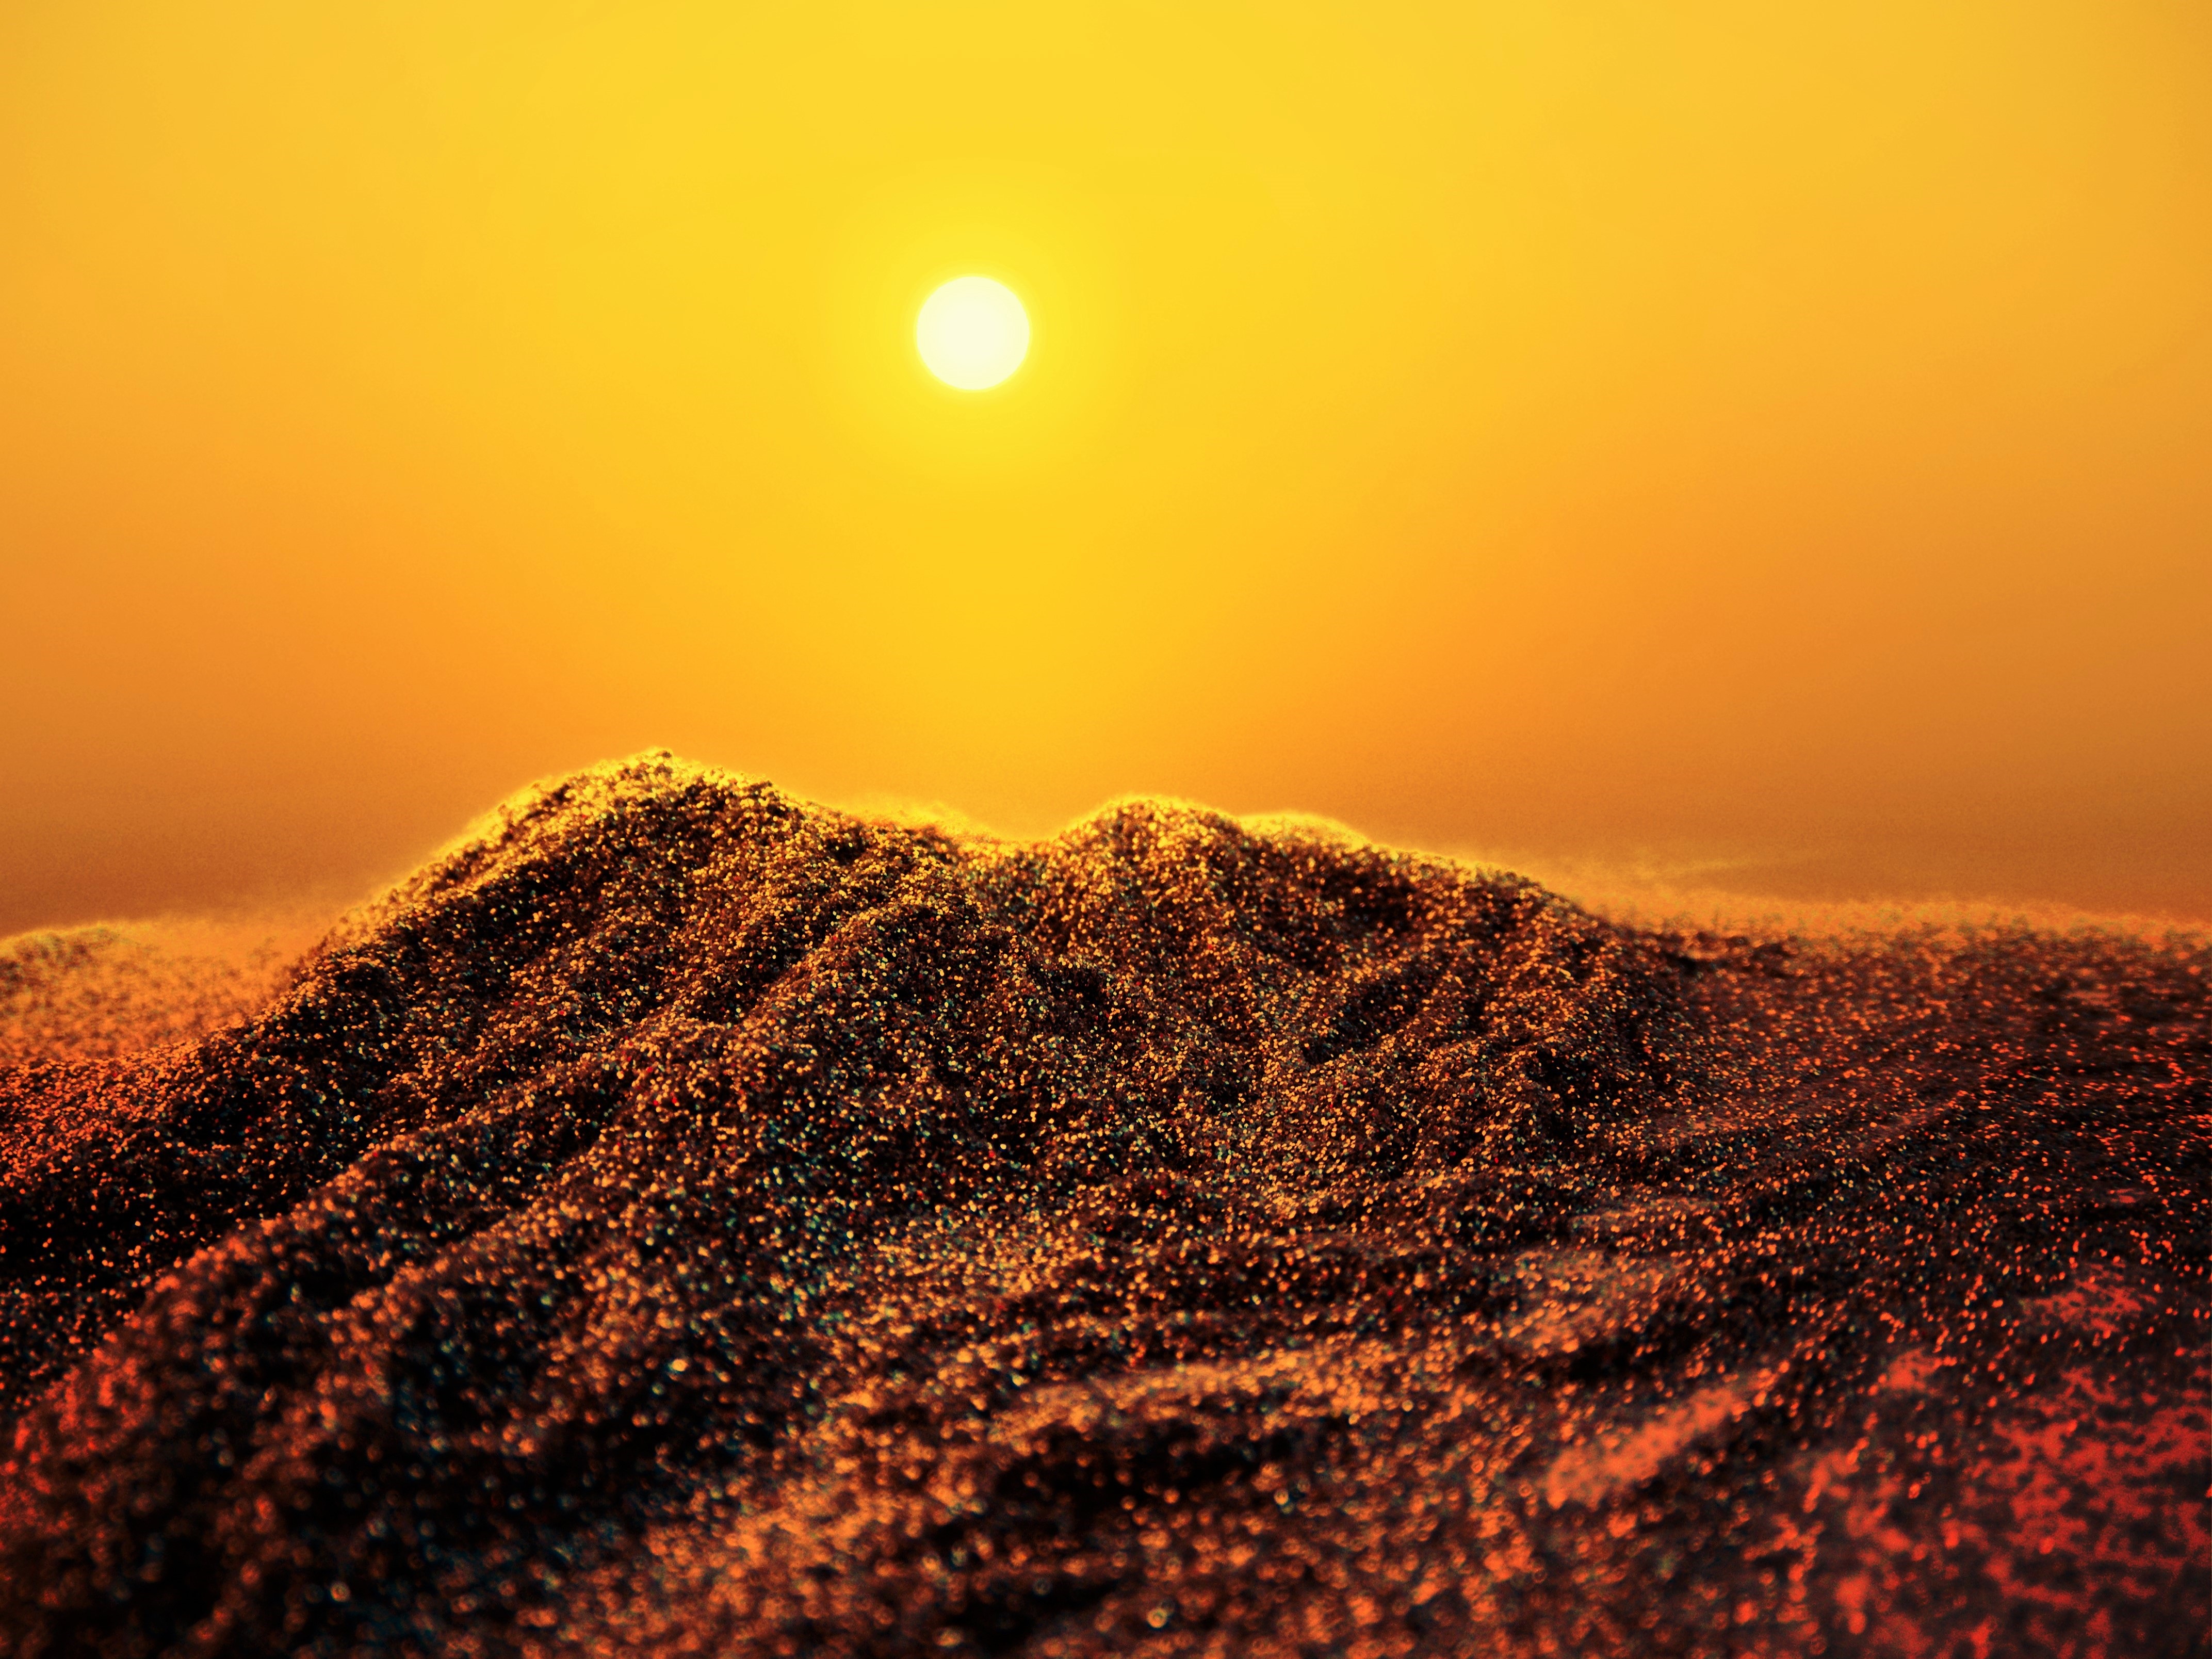
sea, sand, horizon, creative, mountain, sun, sunrise, sunset, sunlight, morning, hill, desert, dawn, dusk, shine, soil, glitter, sparkle, dunes, conceptual, afterglow, geological phenomenon